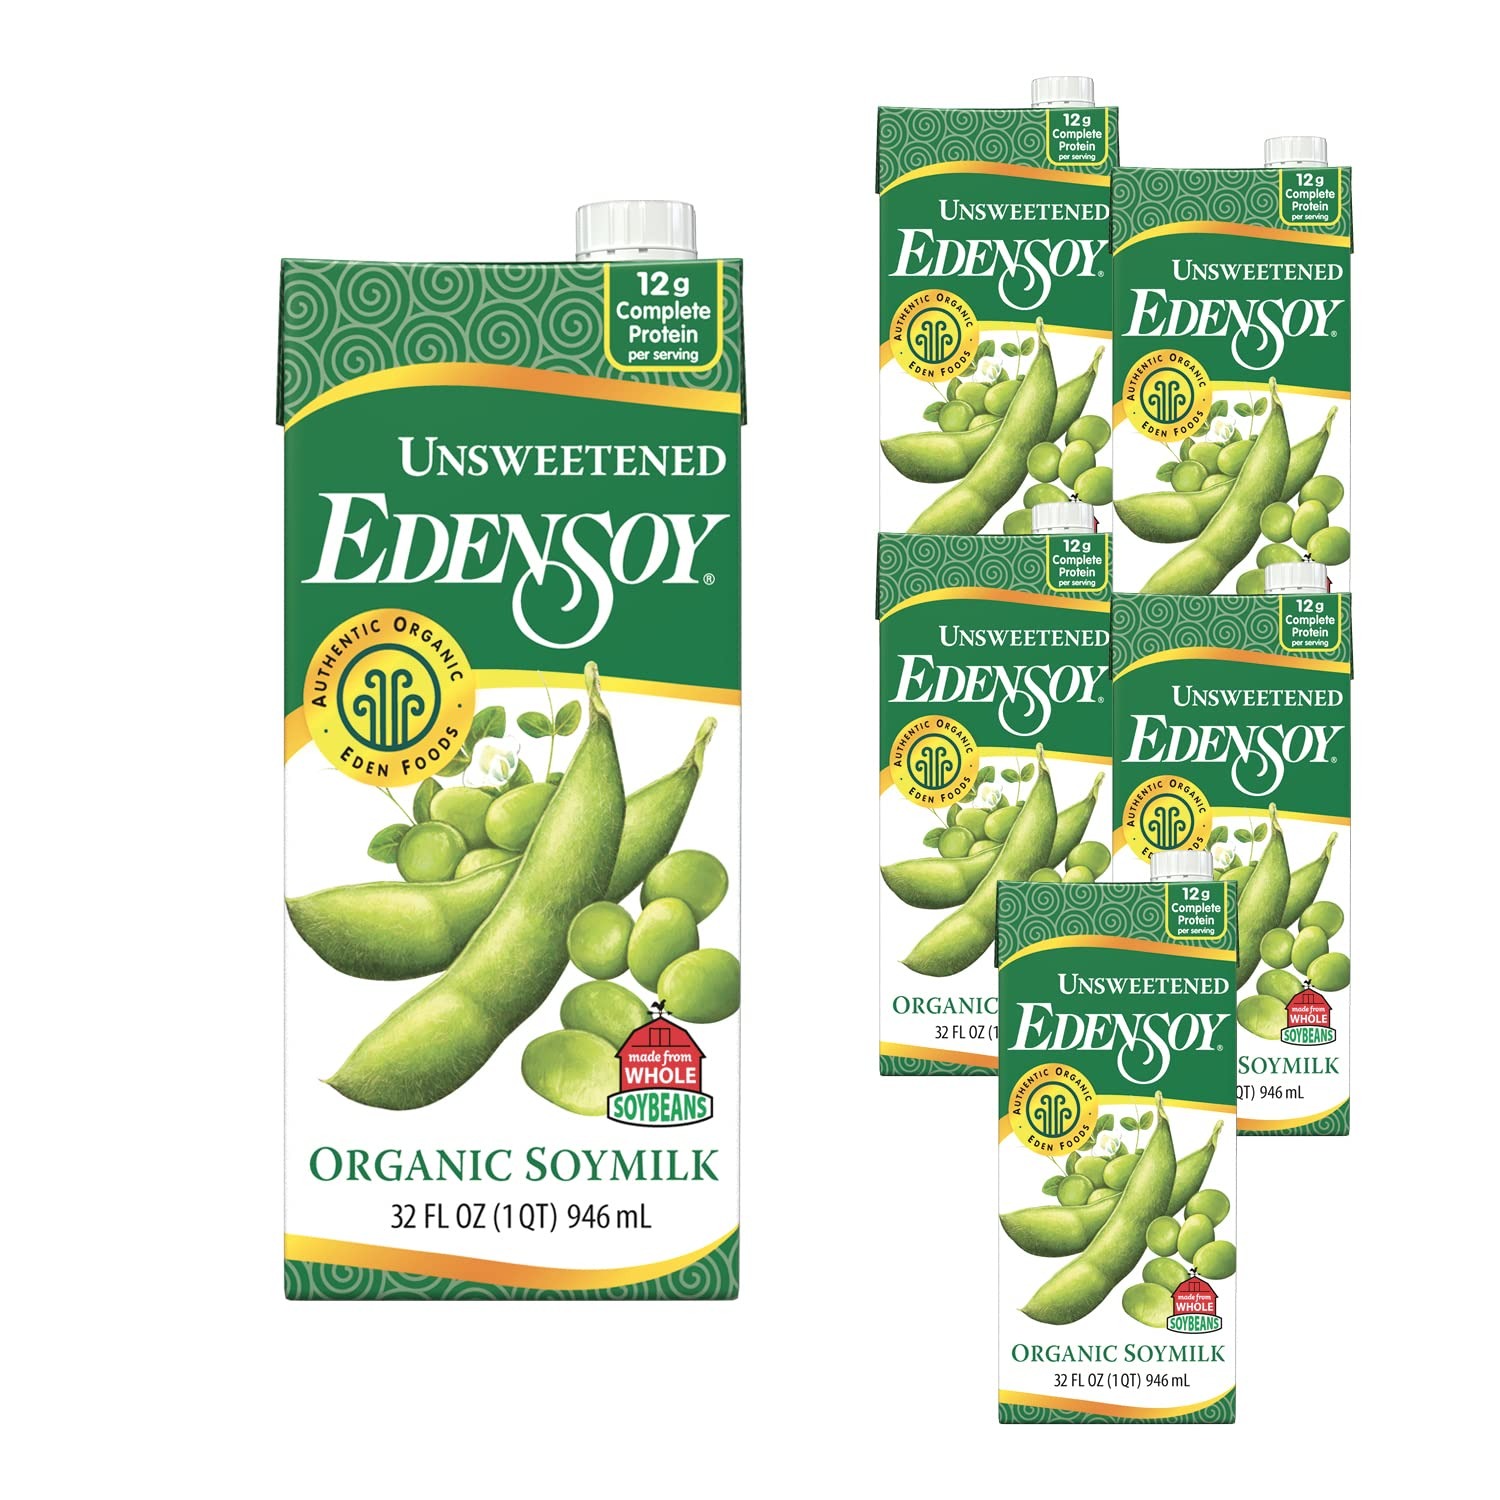
Item Name: Edensoy Unsweetened Eden Organic Soymilk, Non-GMO, USA Whole Soy (Soya) Milk, Non-Dairy, Vegan, Plain, Shelf Stable, 32 oz (6-Pack)
Bullet Point 1: Non-GMO verified organic soybeans and reverse osmosis purified well water only. Delicious taste, rich and creamy for cereal, in smoothies, recipes, coffee creamer, baking, and for yogurt making.
Bullet Point 2: The highest and only soymilk with 12 gram of complete protein per serving.
Bullet Point 3: No refrigeration needed until opened. Packed in Swedish aseptic cartons.
Bullet Point 4: USA family organic, the original American soymilk since 1983. Growers we know and trust.
Bullet Point 5: Ranked No. 1 soymilk brand by The Cornucopia Institute out of 62 brands.
Product Description: Organic Unsweetened Edensoy has the highest amount of whole soy protein of any U.S. soymilk, 12 grams of protein per 8 ounce serving. It is an ideal choice for those who are sensitive to, or avoiding, sweeteners or gluten. It is used cup for cup to substitute for cow’s milk. For soy buttermilk, place 1 tablespoon of organic Edensoy Apple Cider Vinegar or lemon juice and 1 tablespoon of Edensoy Extra Virgin Olive Oil in 1 cup of Unsweetened Edensoy and let sit for 3 to 5 minutes until thick. Use it as you would dairy buttermilk in baking.
Value: 192.0
Unit: Fl Oz

Price: 11.825